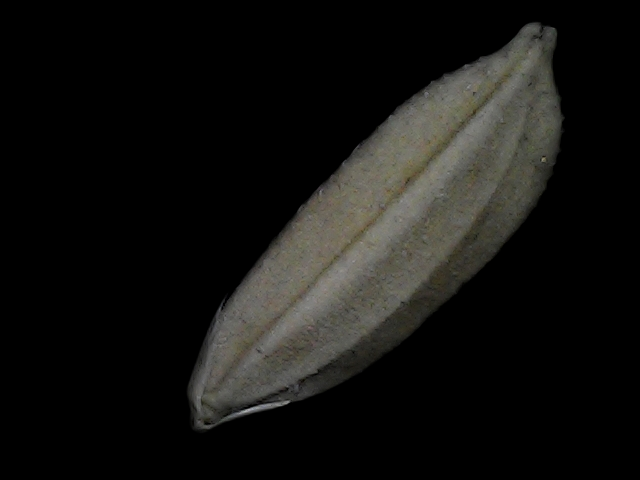
Rice variety: Bd72